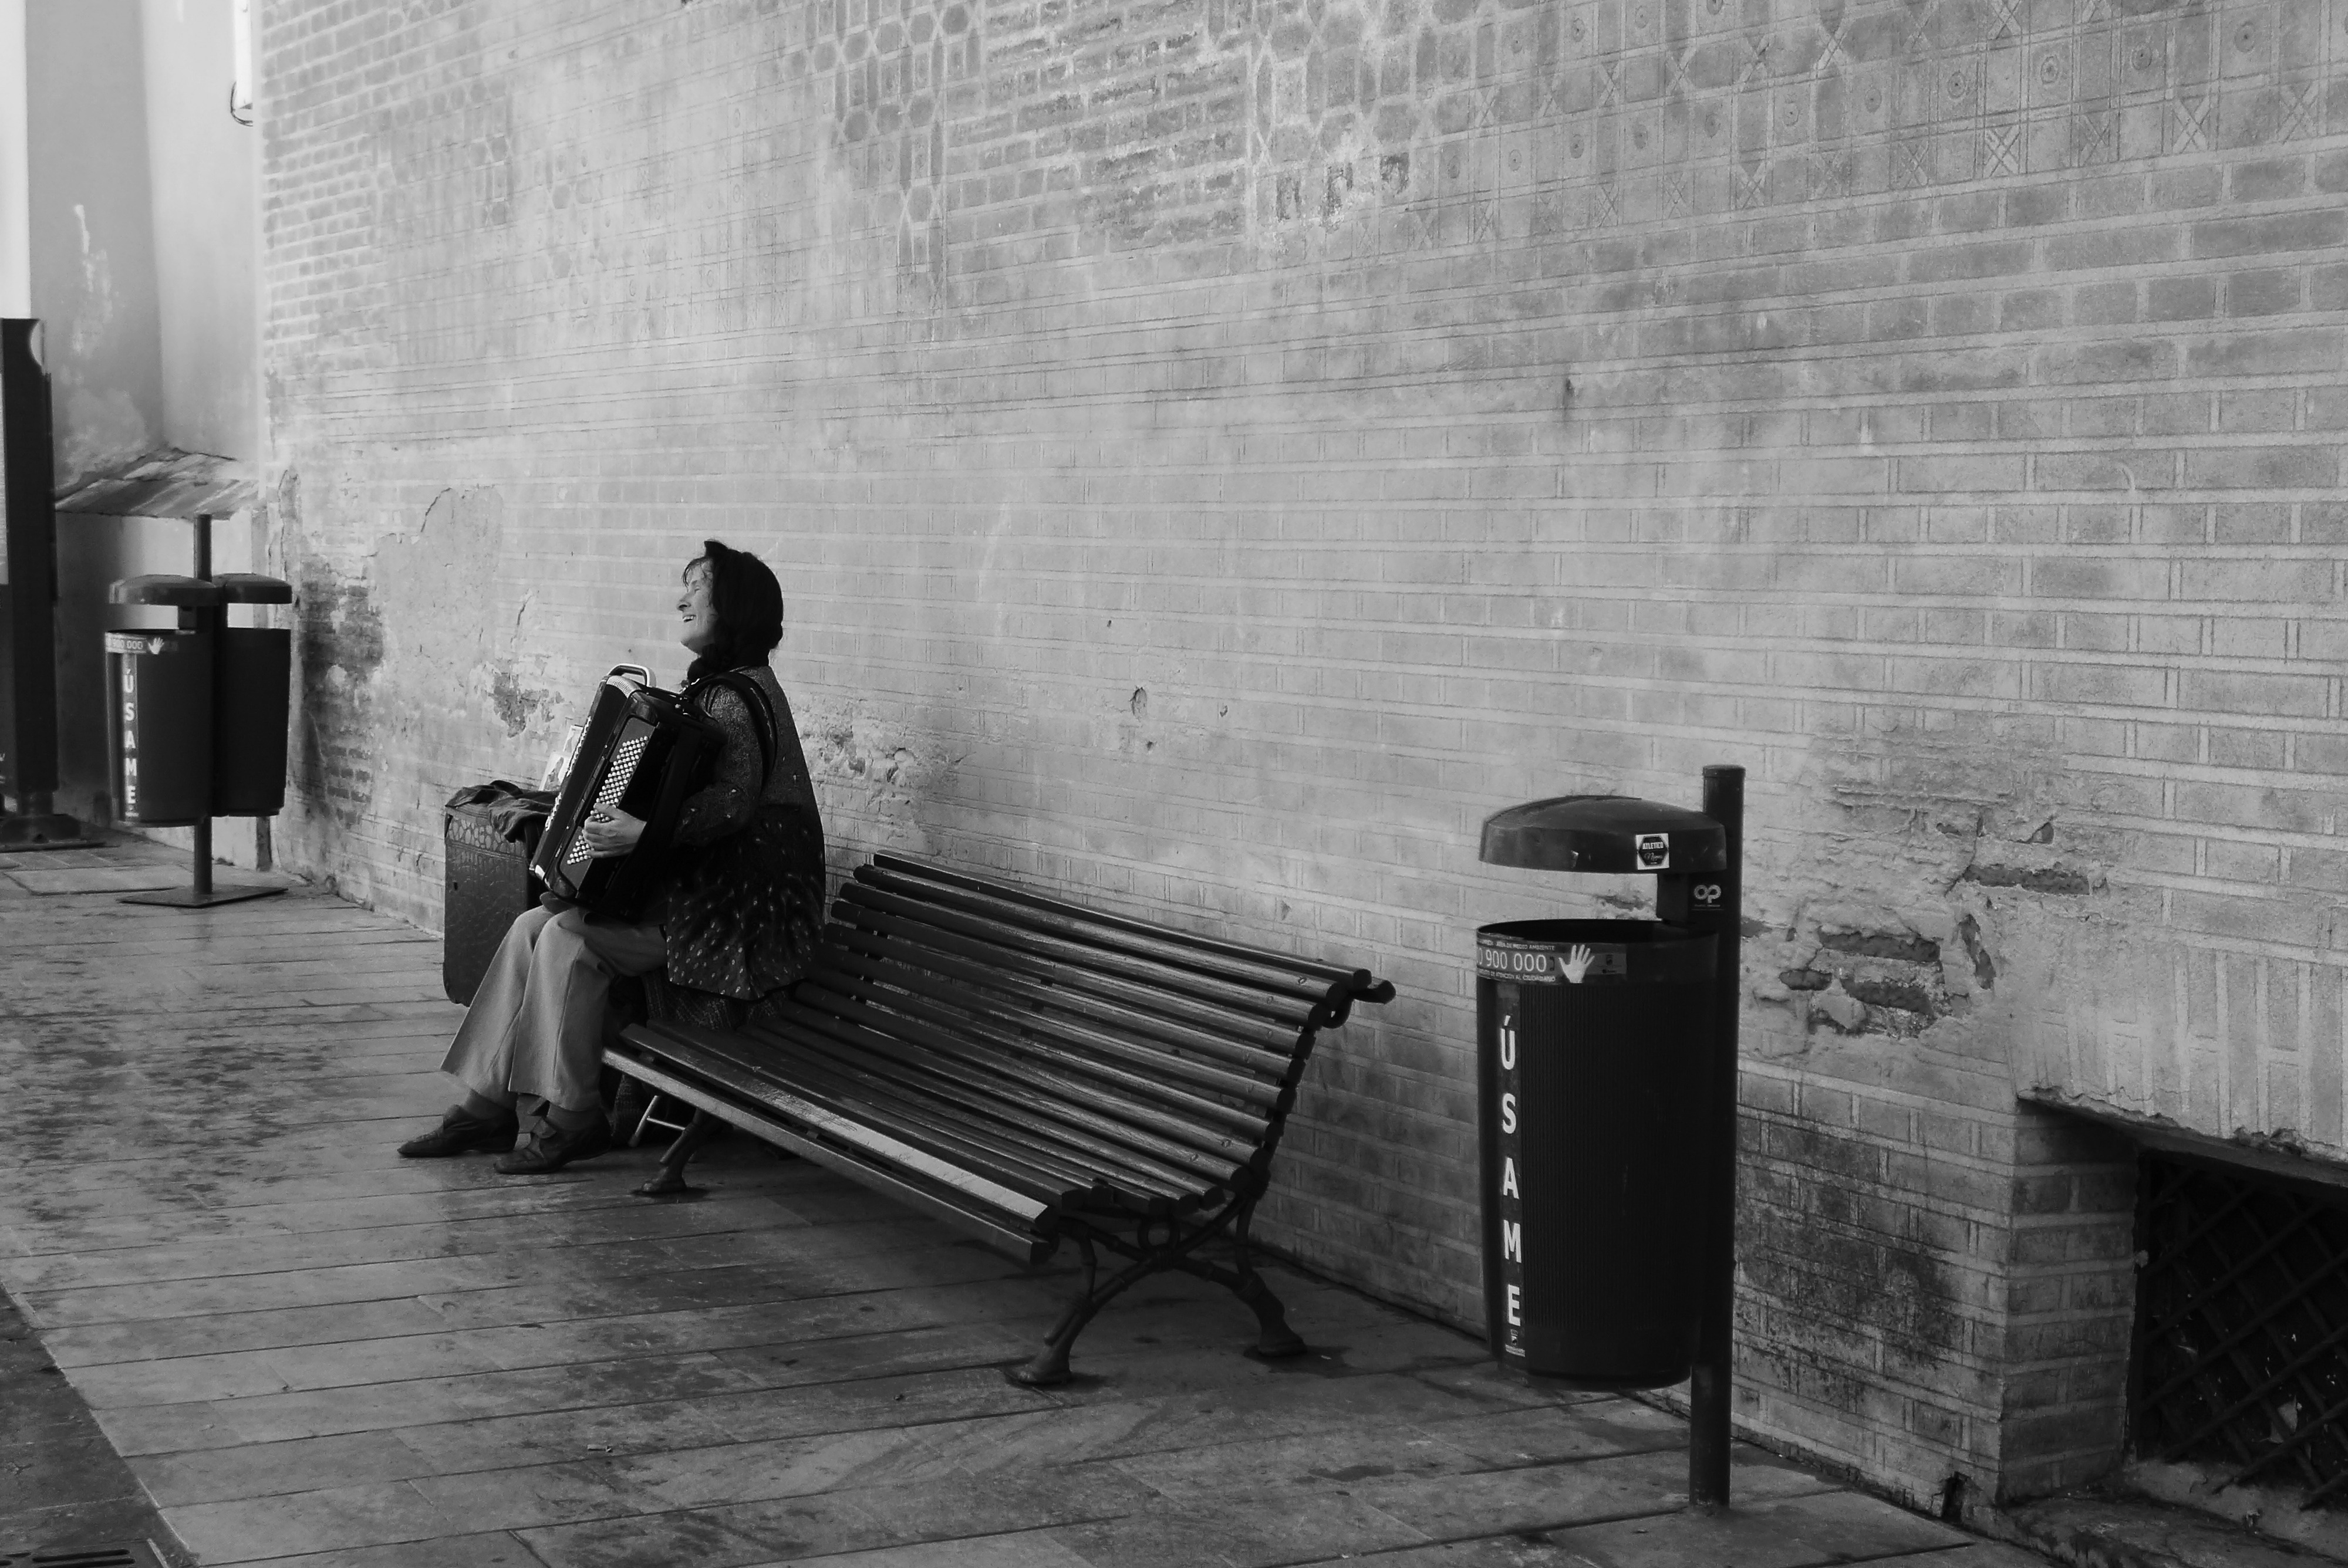
music, black and white, road, white, street, photography, alley, wall, singer, portrait, darkness, black, monochrome, lonely, barcelona, bank, spain, infrastructure, loneliness, singing, photograph, poverty, accordion, street musicians, garbage can, street music, monochrome photography, film noir, human positions